Mixtec culture

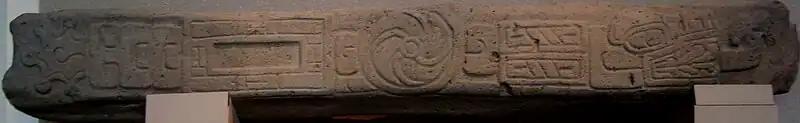
Lintel of Cerro de las Minas in Oaxaca. Classic Period (c. II-VII/VIII A.D.). National Museum of Anthropology.

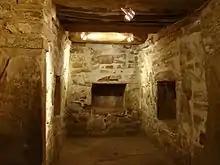
The stucco reliefs in Tomb 1 at Zaachila (Los Valles, Oaxaca) have a notable influence of Mixtec art. It is probable that the tomb belongs to a personage whose name is recorded in the Codex Nuttall. Tomb 1 of Zaachila, Central Valleys of Oaxaca, Late Postclassic.

The Postclassic is by far the best known period of pre-Hispanic Mixtec history, thanks to the preservation of oral history in colonial documents, but also to the codex that survived the destruction and the time after the arrival of the Spaniards in La Mixteca. In Mesoamerica, the Postclassic is marked by the flourishing of militaristic states. This does not mean that the societies of the previous stages had ignored the war, because the city-states of La Mixteca were protected by walls since the first millennium before the Christian era. What happens is that in this period, military activity seems to have taken on greater importance, as evidenced by the proliferation of paraphernalia associated with war and the cult of warrior deities throughout the region.